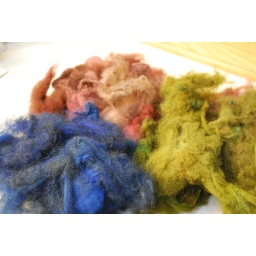
Qiviut fleece dyed in red, emerald green and sky blue